Question: Please indicate a possible affordance area of the fork that can be used for holding
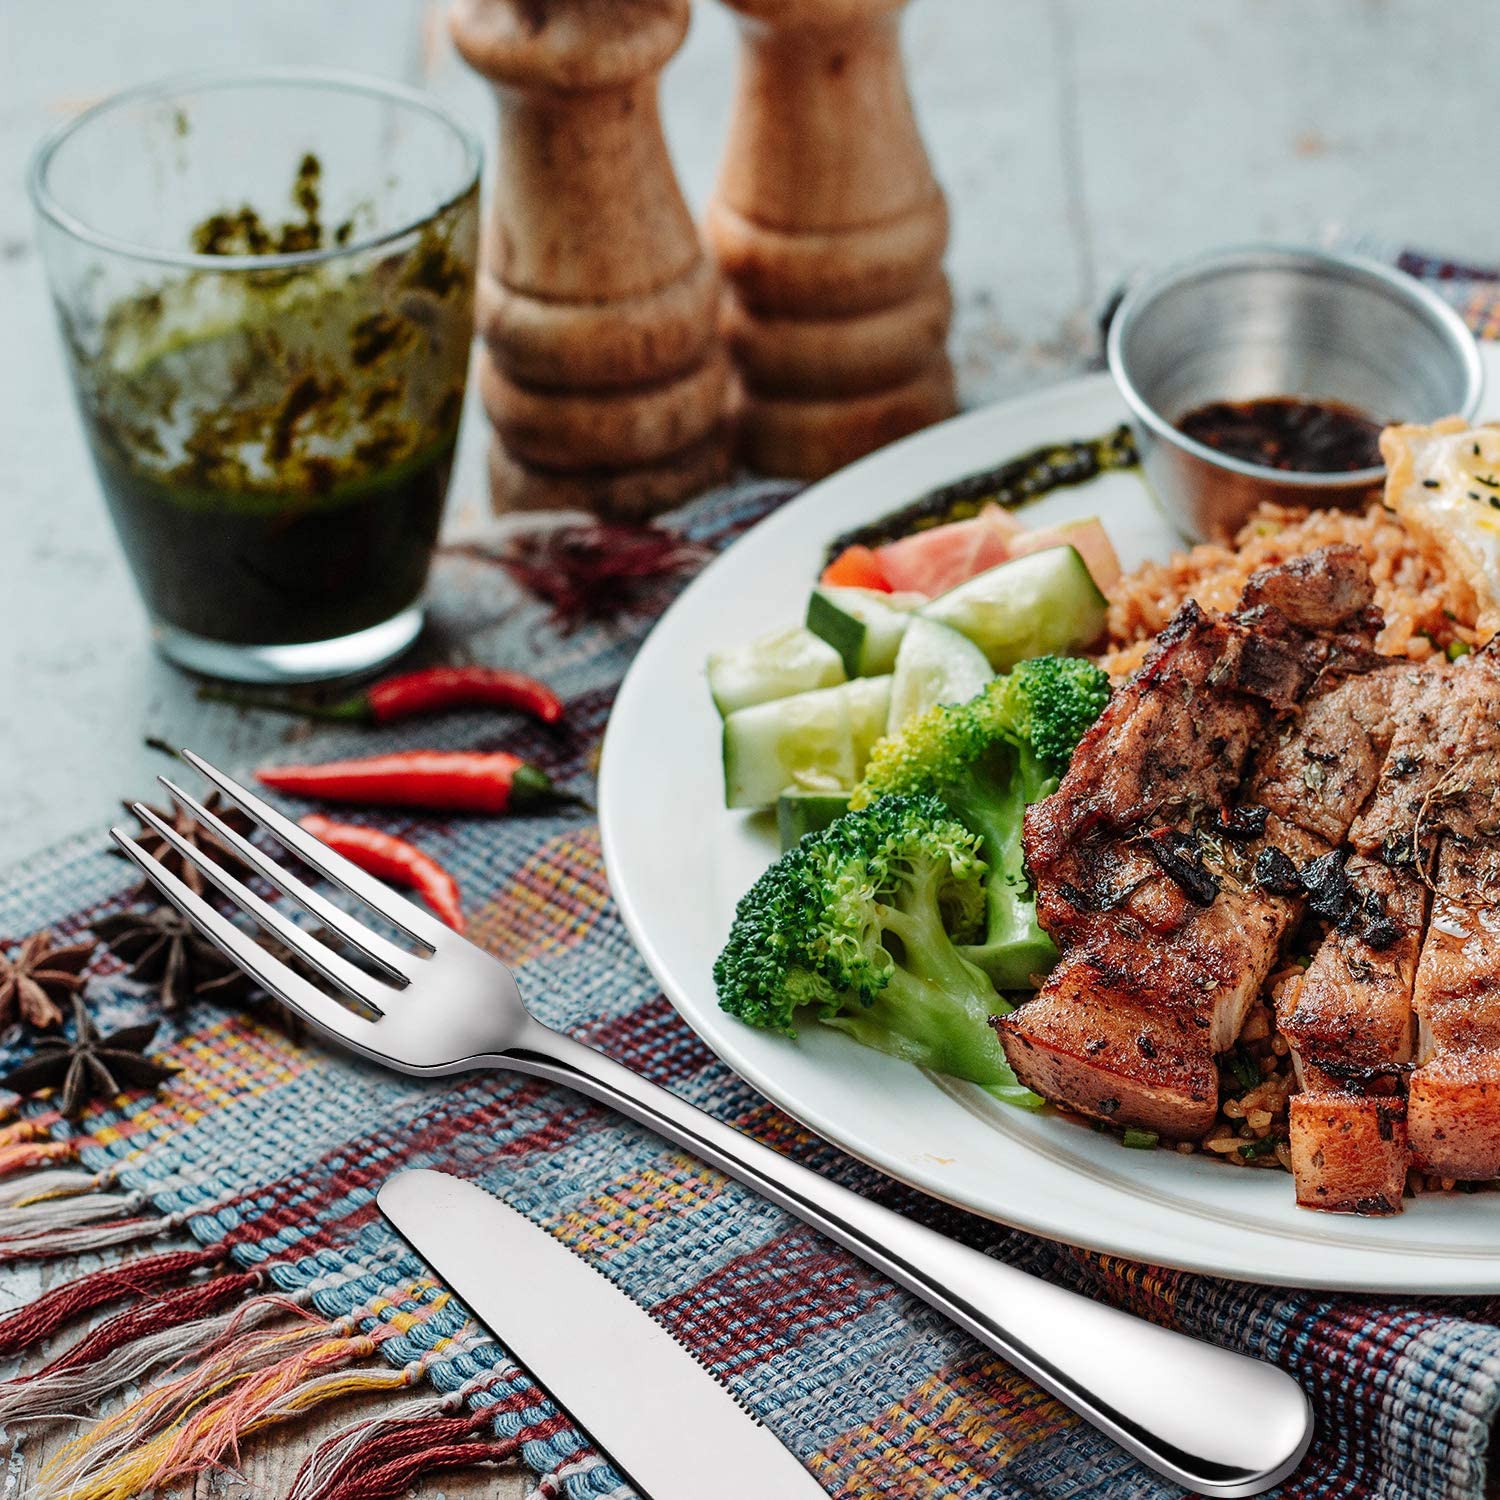
Answer: [692.848, 1121.488, 1301.985, 1486.971]